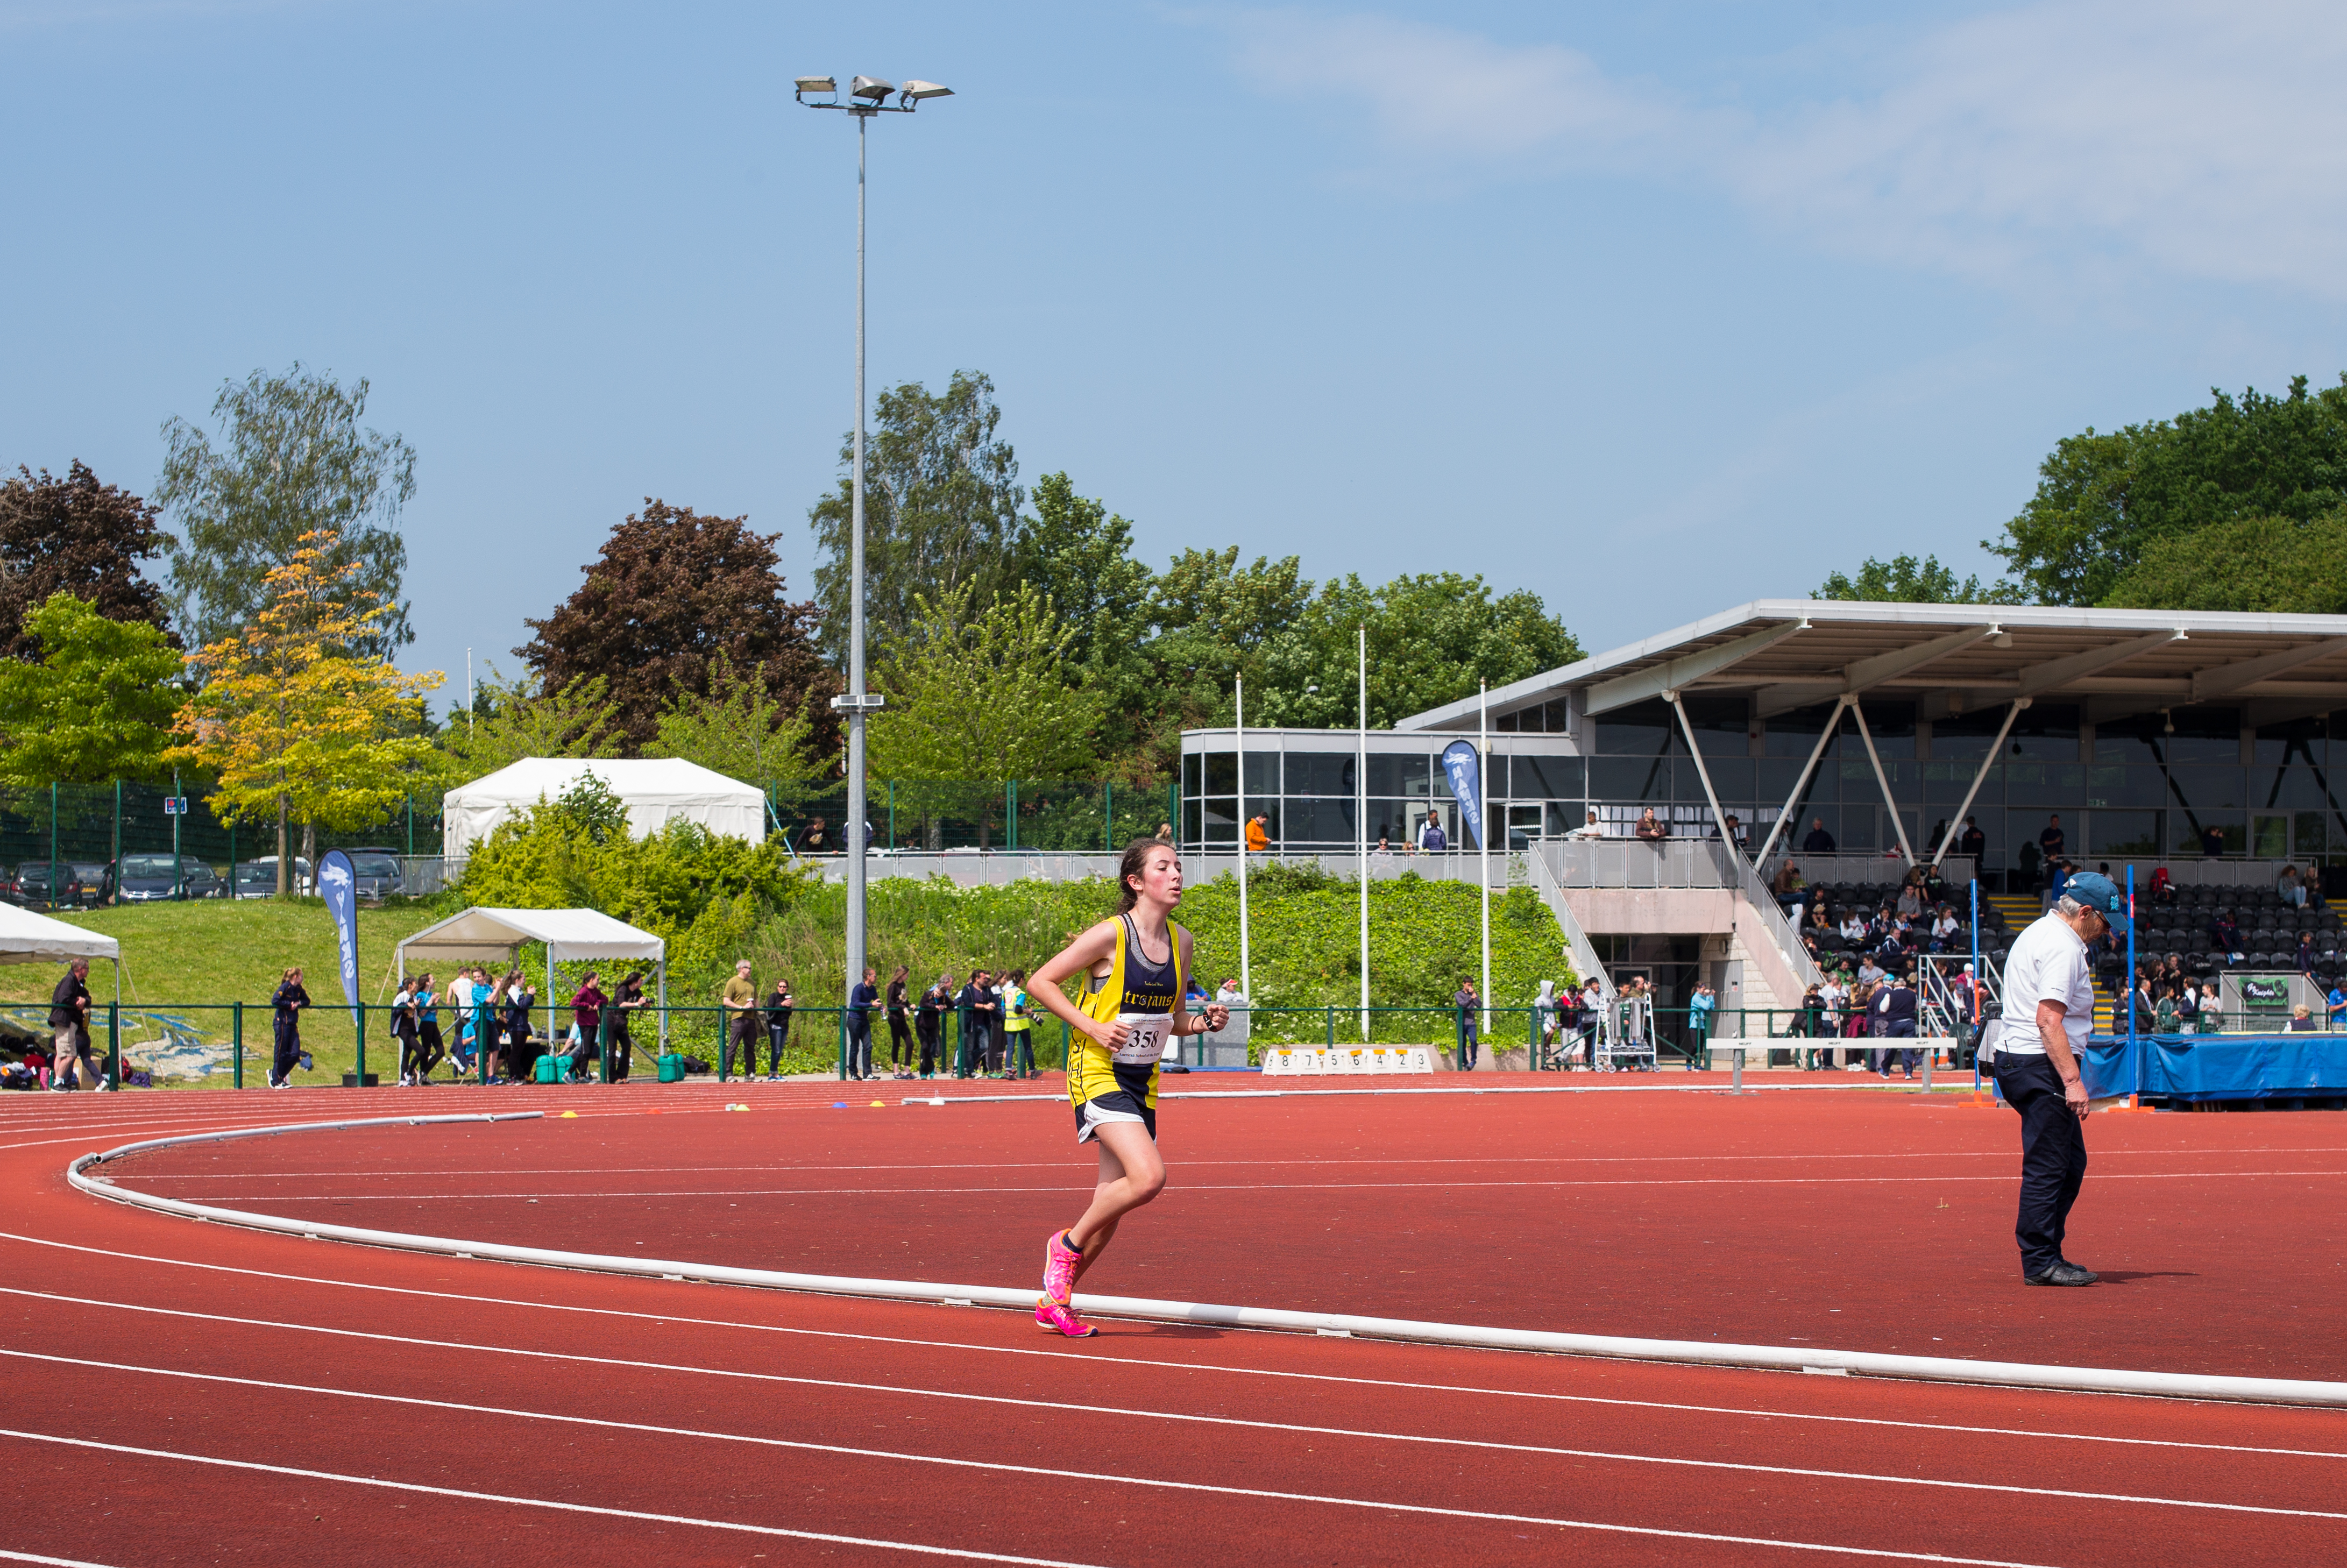
outdoor, track, field, running, europe, high, runner, ash, england, 2016, race, competition, london, hague, international, girls, m, american, team, sports, boys, racing, 50, school, championship, junior, leica, 240, summilux, varsity, athlete, athletics, athletes, meet, isst, hillingdon, sprint, sport venue, track and field athletics